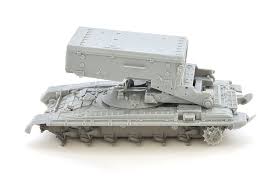
Label: Self Propelled Artillery